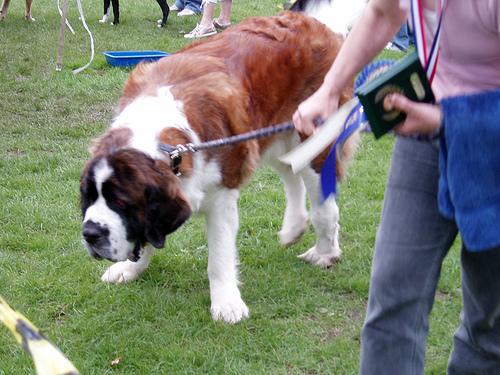
Breed: saint bernard